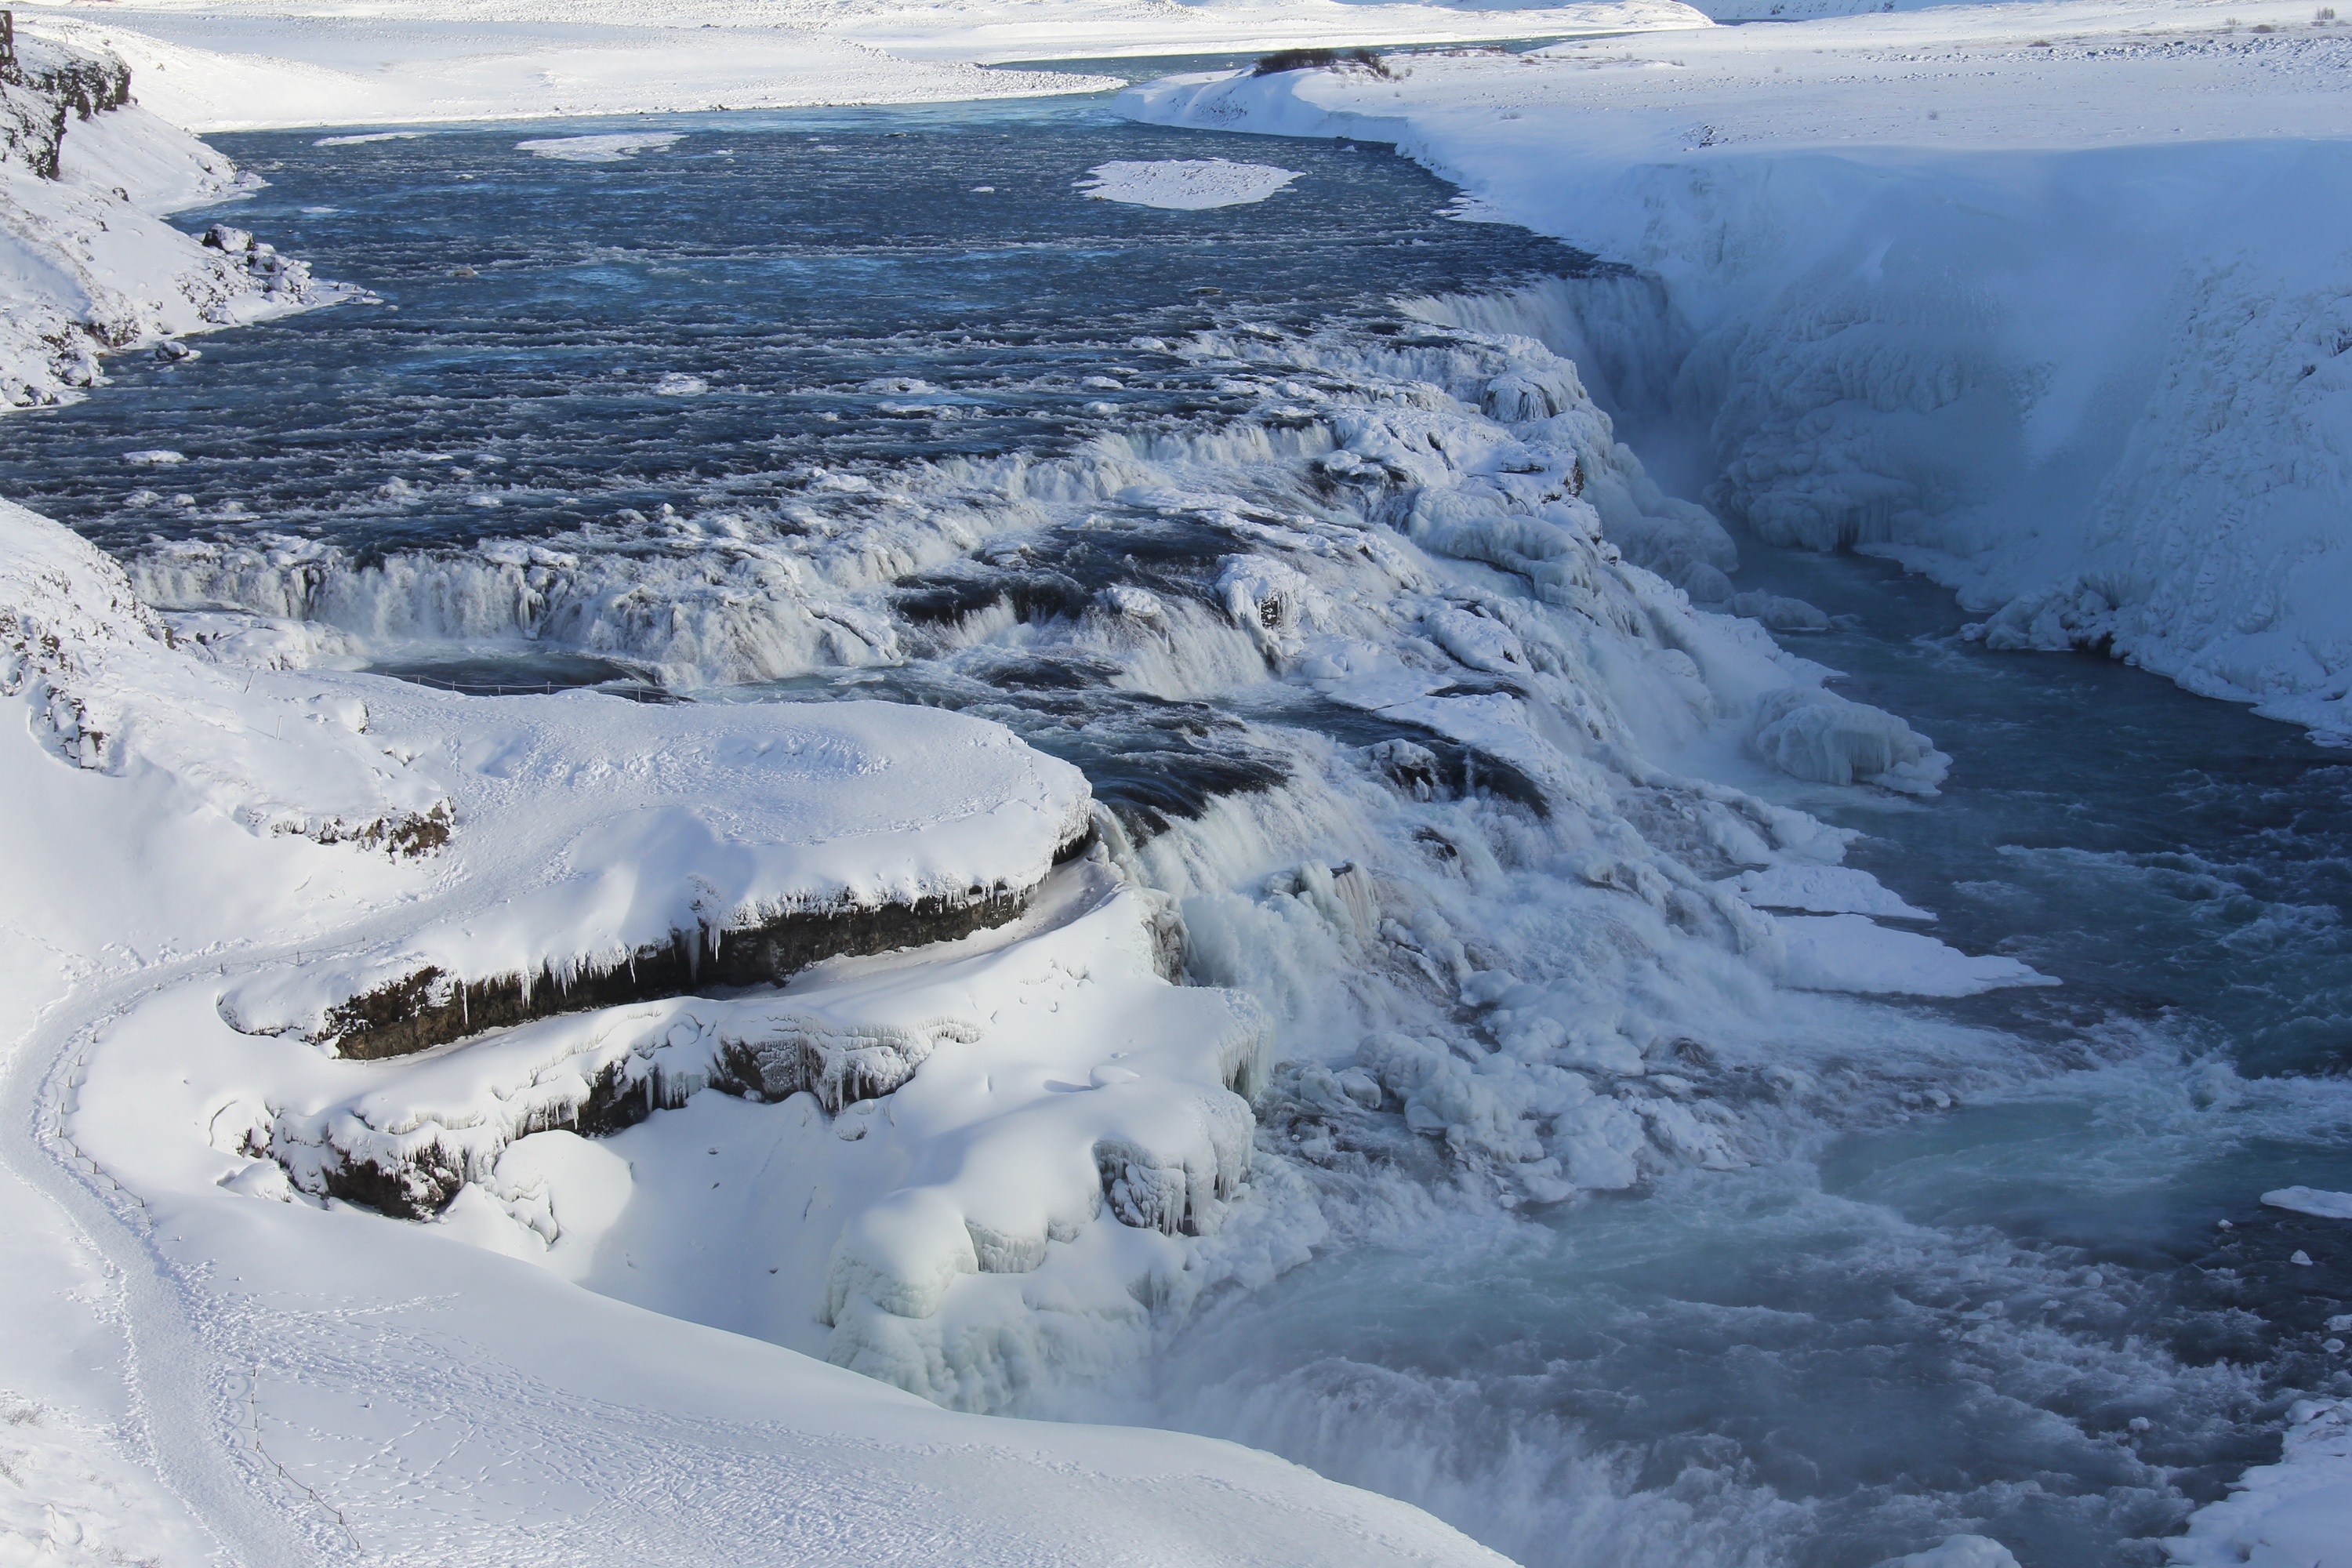
landscape, water, nature, waterfall, snow, cold, winter, white, wave, travel, europe, ice, glacier, natural, iceland, arctic, season, power, tourists, falls, amazing, beautiful, icelandic, famous, melting, strong, scandinavia, nordic, reykjavik, awe, freezing, gullfoss, landform, arctic ocean, wonders, owe, gullfoss great waterfall, admires, geographical feature, glacial landform, geological phenomenon, wind wave, ice cap